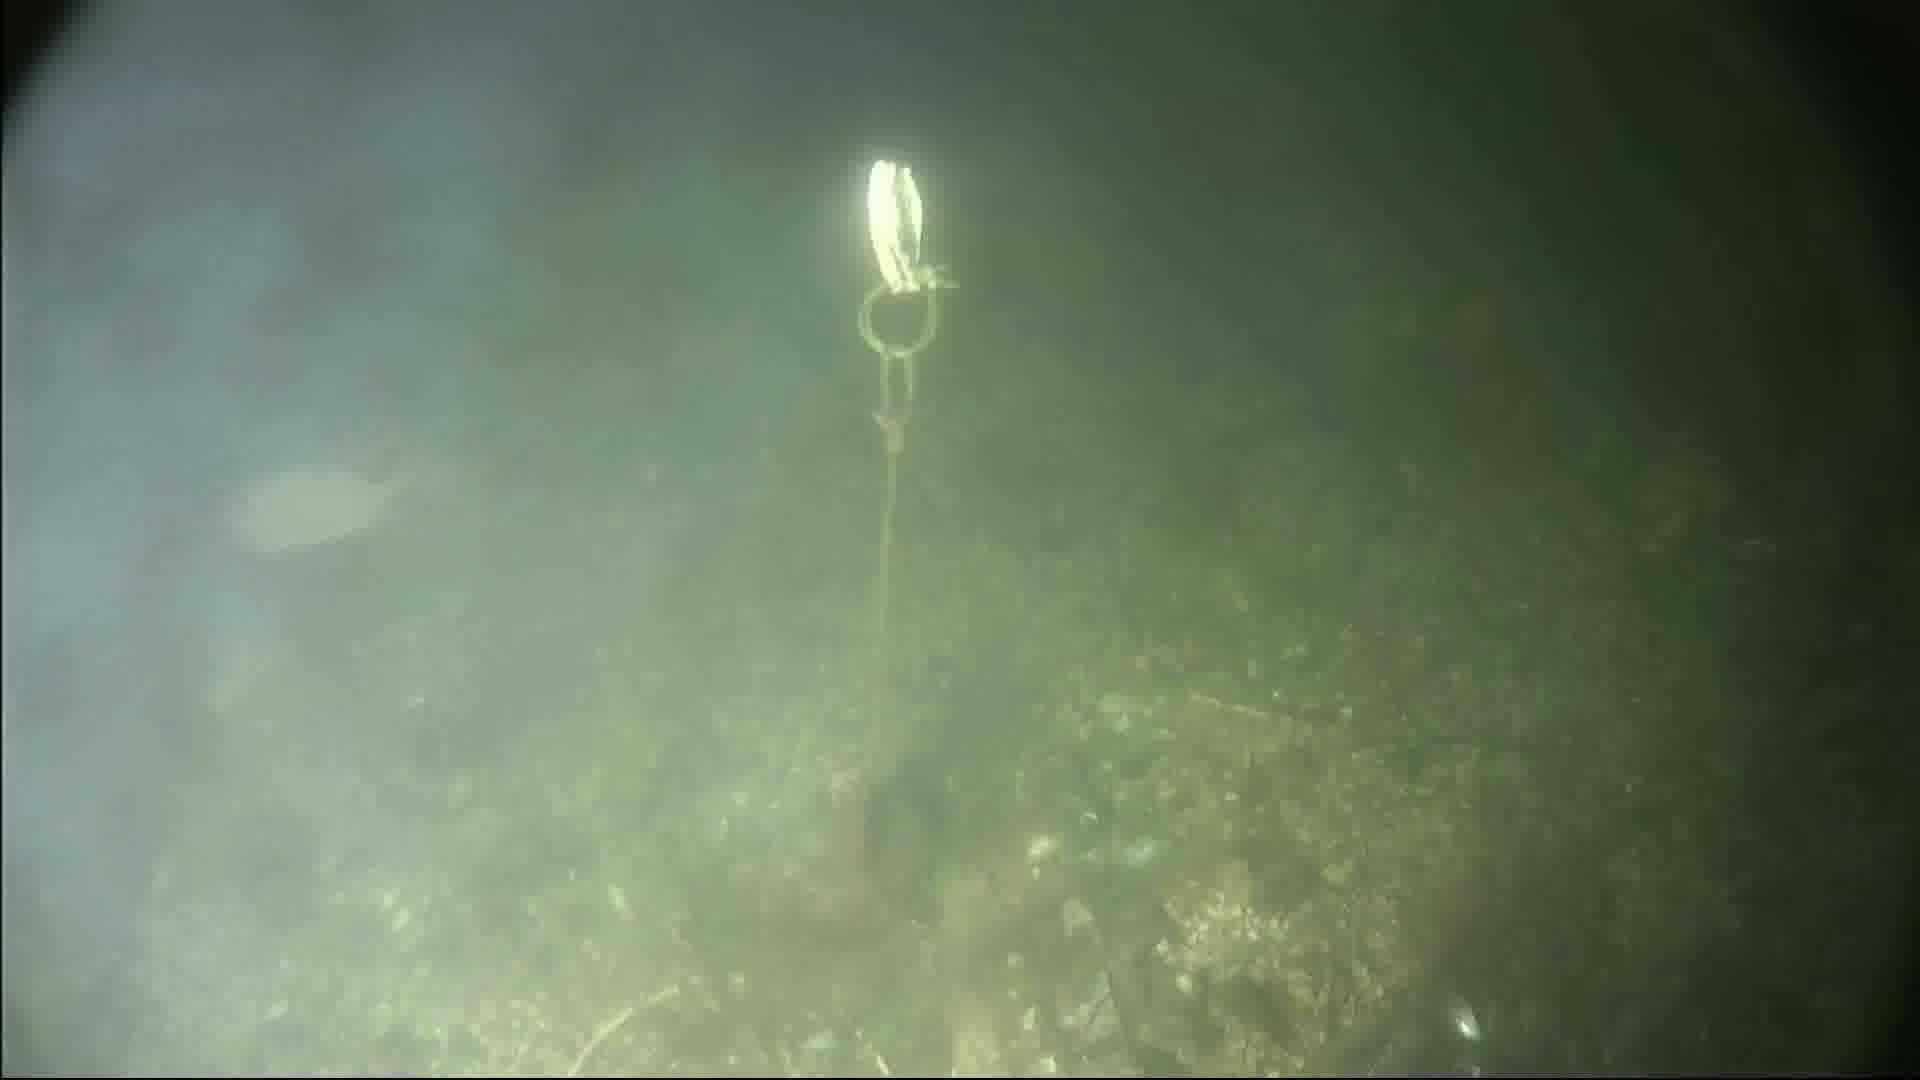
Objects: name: fish
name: crab